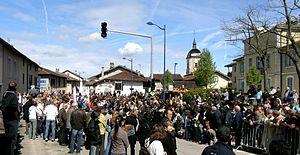
La rue principale de Viriat, rue Prosper Convert
Prosper Convert, né en 1852 à Cras-sur-Reyssouze et mort en 1933 à Viriat dans l'Ain, est un chansonnier français, auteur de nombreuses chansons en bressan. Il fut également sculpteur, léguant au musée de Brou une importante collection de sculptures en 1920.